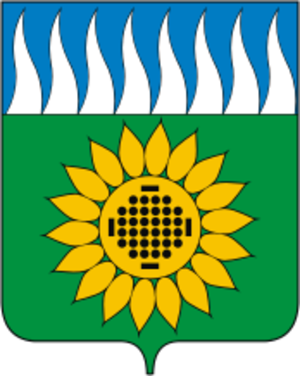
Zaretchny est une ville de l'oblast de Sverdlovsk, en Russie. Sa population s'élevait à 27 115 habitants en 2013.